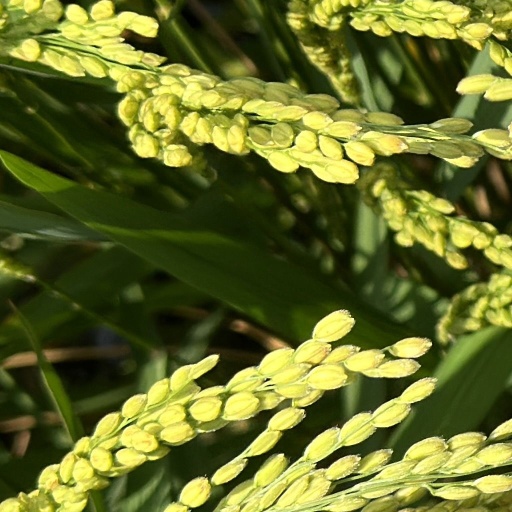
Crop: rice